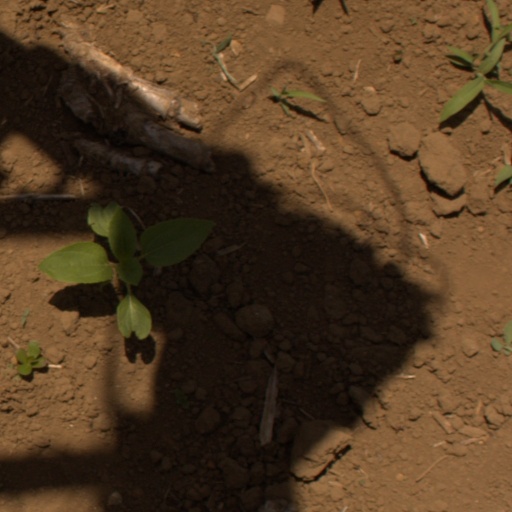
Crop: Jerusalem artichoke